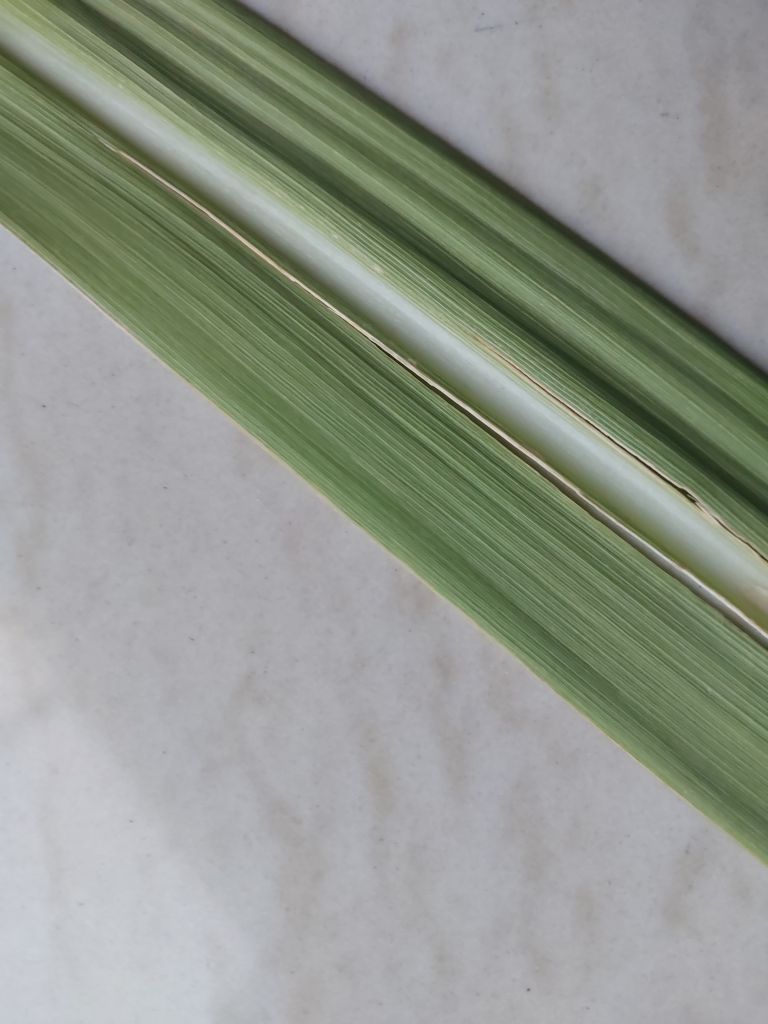
Label: Viral Disease